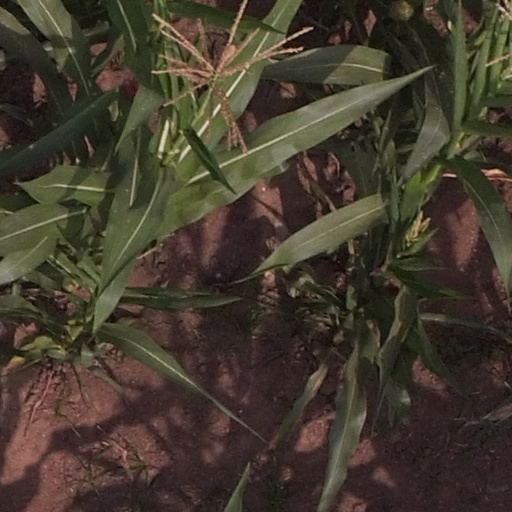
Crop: maize; corn